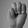
ASL letter: M